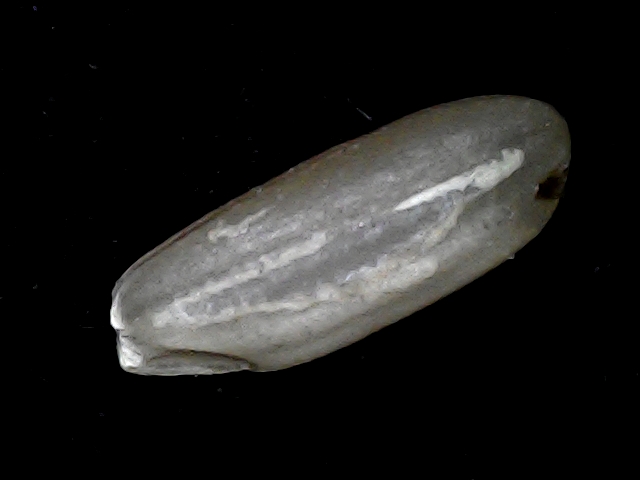
Rice variety: BD91